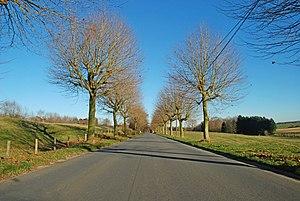
Belgique - Brabant wallon - Genappe - Glabais - Rue Haute
Glabais est une section de la ville belge de Genappe située en Région wallonne dans la province du Brabant wallon.
La Ferme Tout lui faut est une ferme brabançonne située à Glabais, village de la ville belge de Genappe, en Brabant wallon.